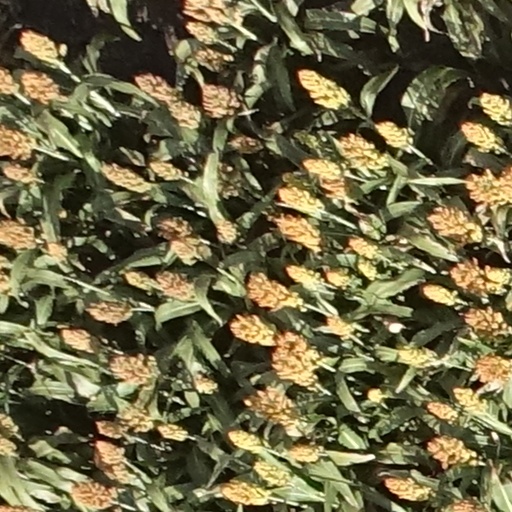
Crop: sorghum